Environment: lab
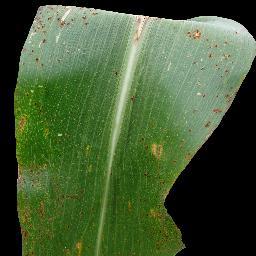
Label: common_rust